Van-dwelling

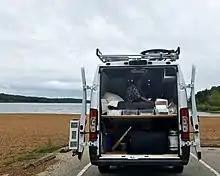
Converted Ram Promaster 3500 with four 100 watt solar panels.

Various depictions of the van dwelling lifestyle are presented on YouTube and Instagram, using the hashtag #vanlife — ranging from starkly realistic appraisals to heavily idealistic depictions.